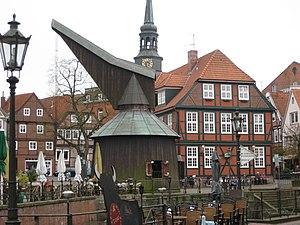
La liste des grues portuaires historiques comprend des grues portuaires historiques du Moyen Age à l'introduction de grues métalliques dans la révolution industrielle au cours du 19ᵉ siècle. Les reconstructions modernes sont également répertoriées.